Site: saxony
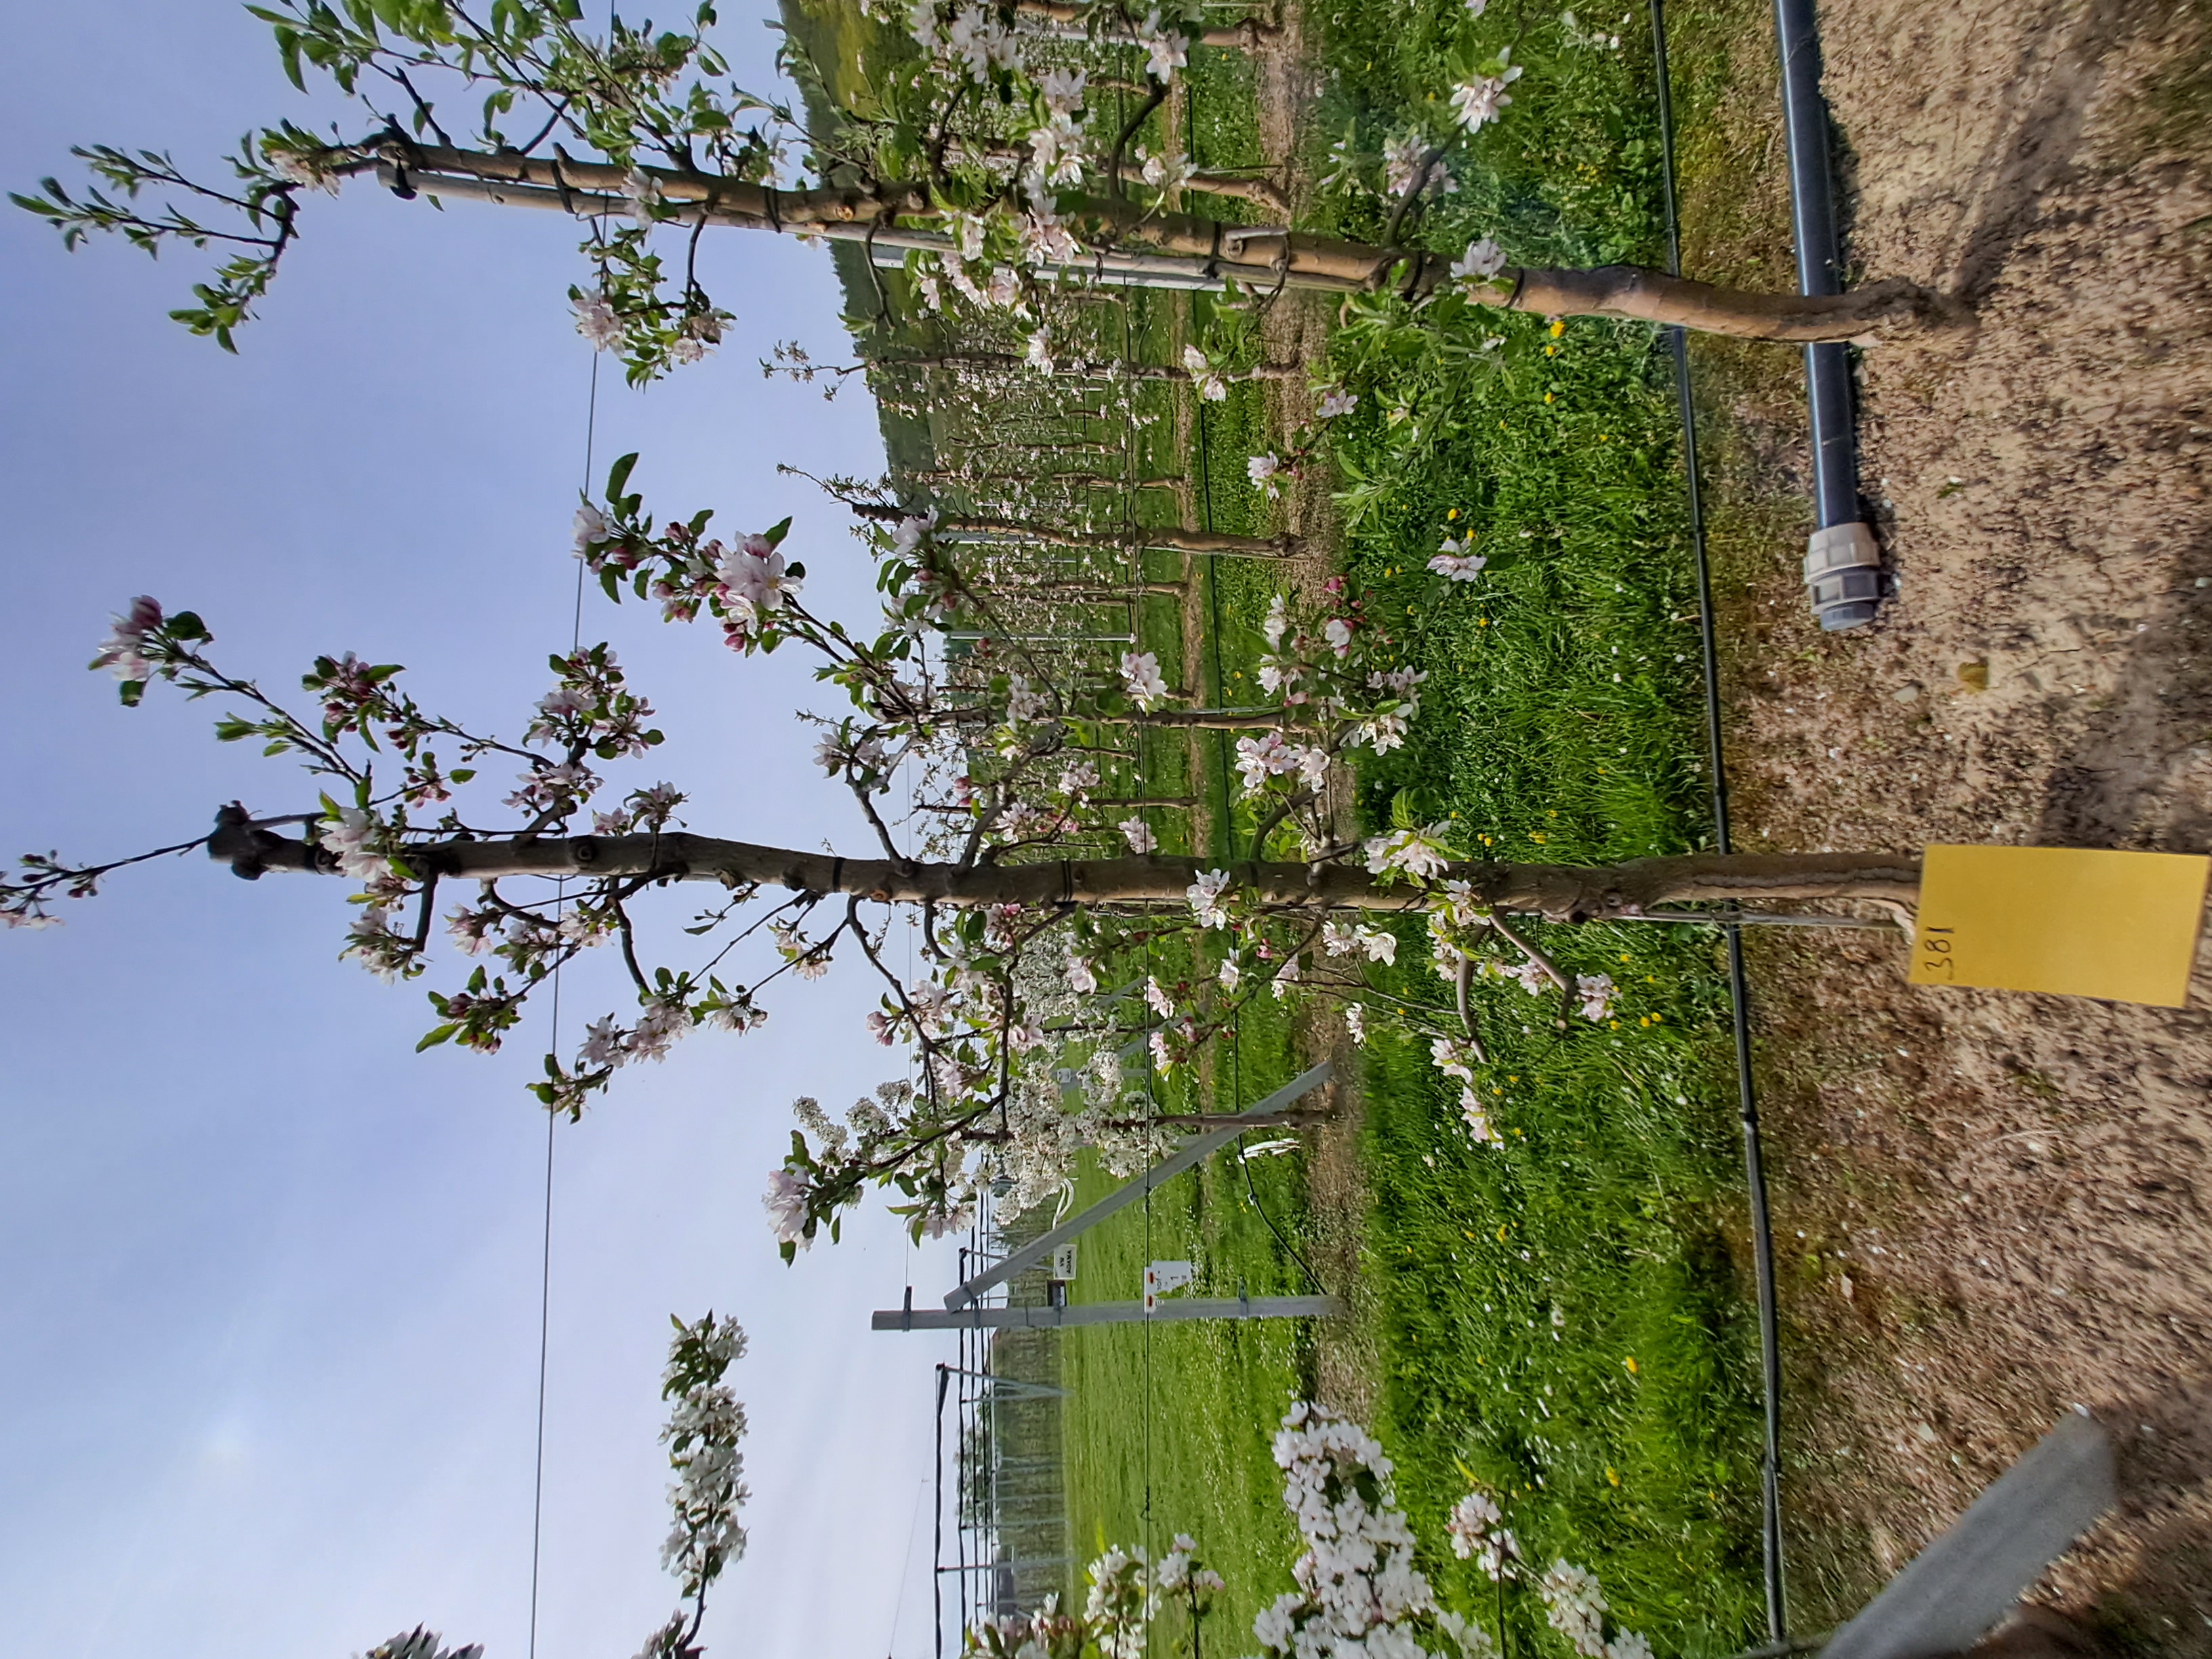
Growth stage (BBCH 65): Flowering